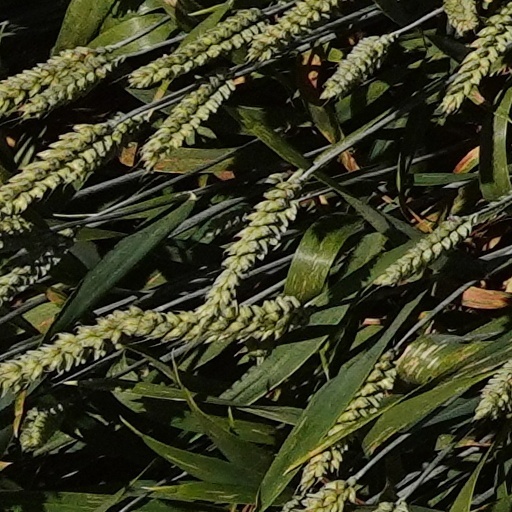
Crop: wheat